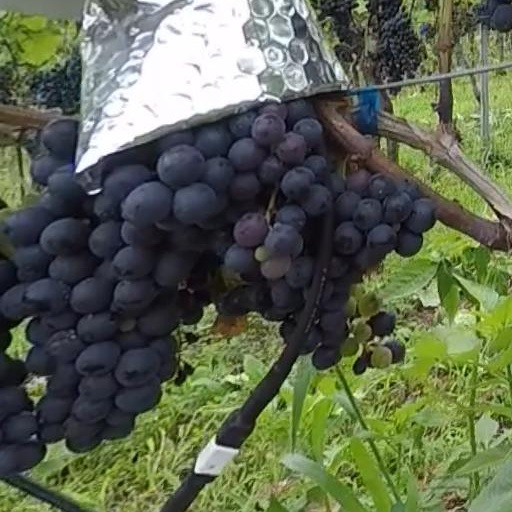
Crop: grape